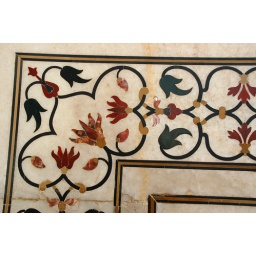
Semi-precious stones inlaid in semi-translucent white marble